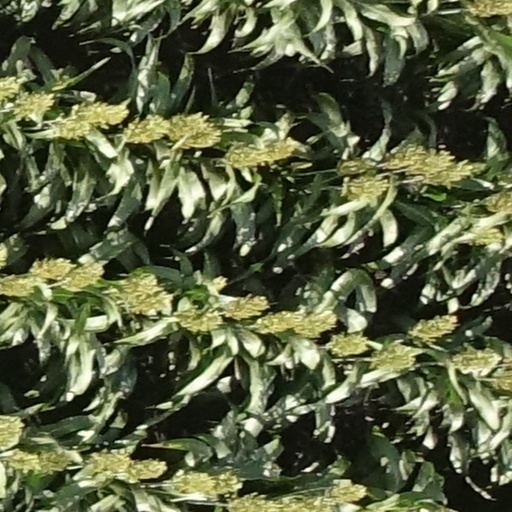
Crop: sorghum